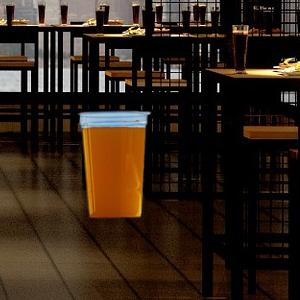
Label: cups